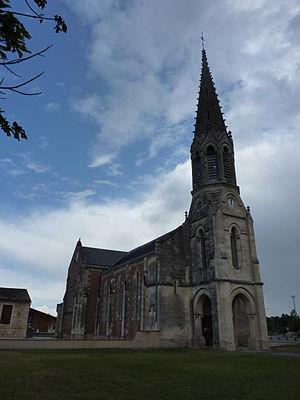
Église Saint Sébastien de Brach (Gironde)
Brach est une commune du Sud-Ouest de la France, située dans le département de la Gironde région Nouvelle-Aquitaine.